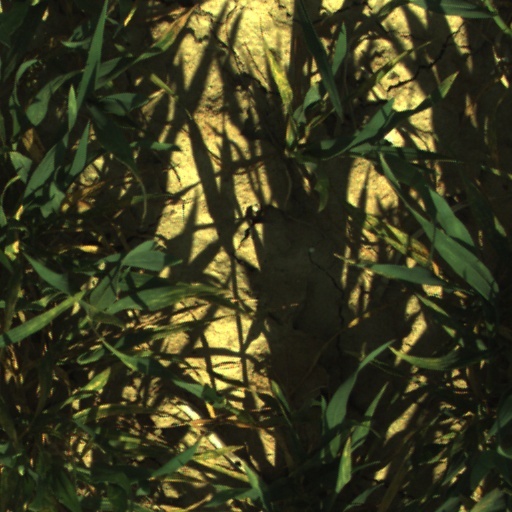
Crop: wheat